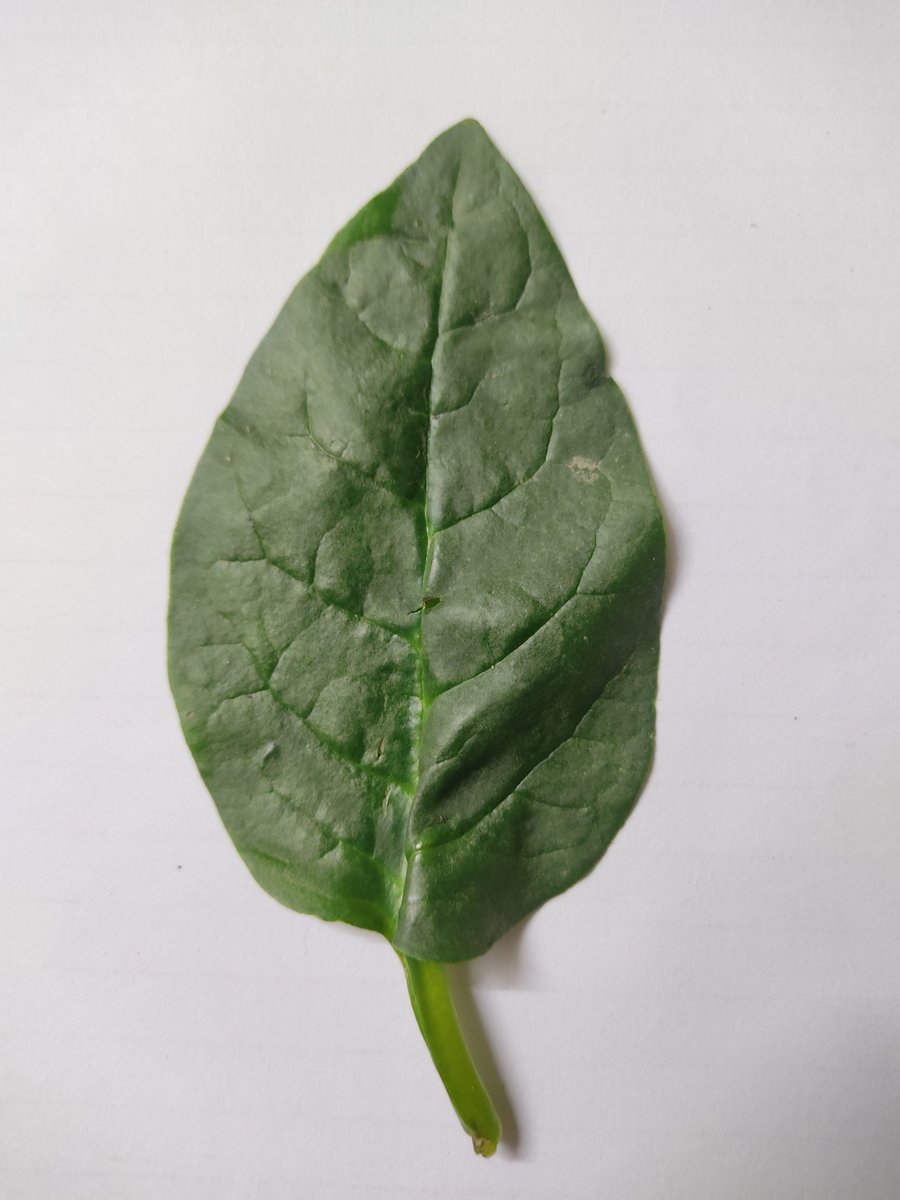
Label: Healthy-Leaf